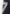
Number: 7